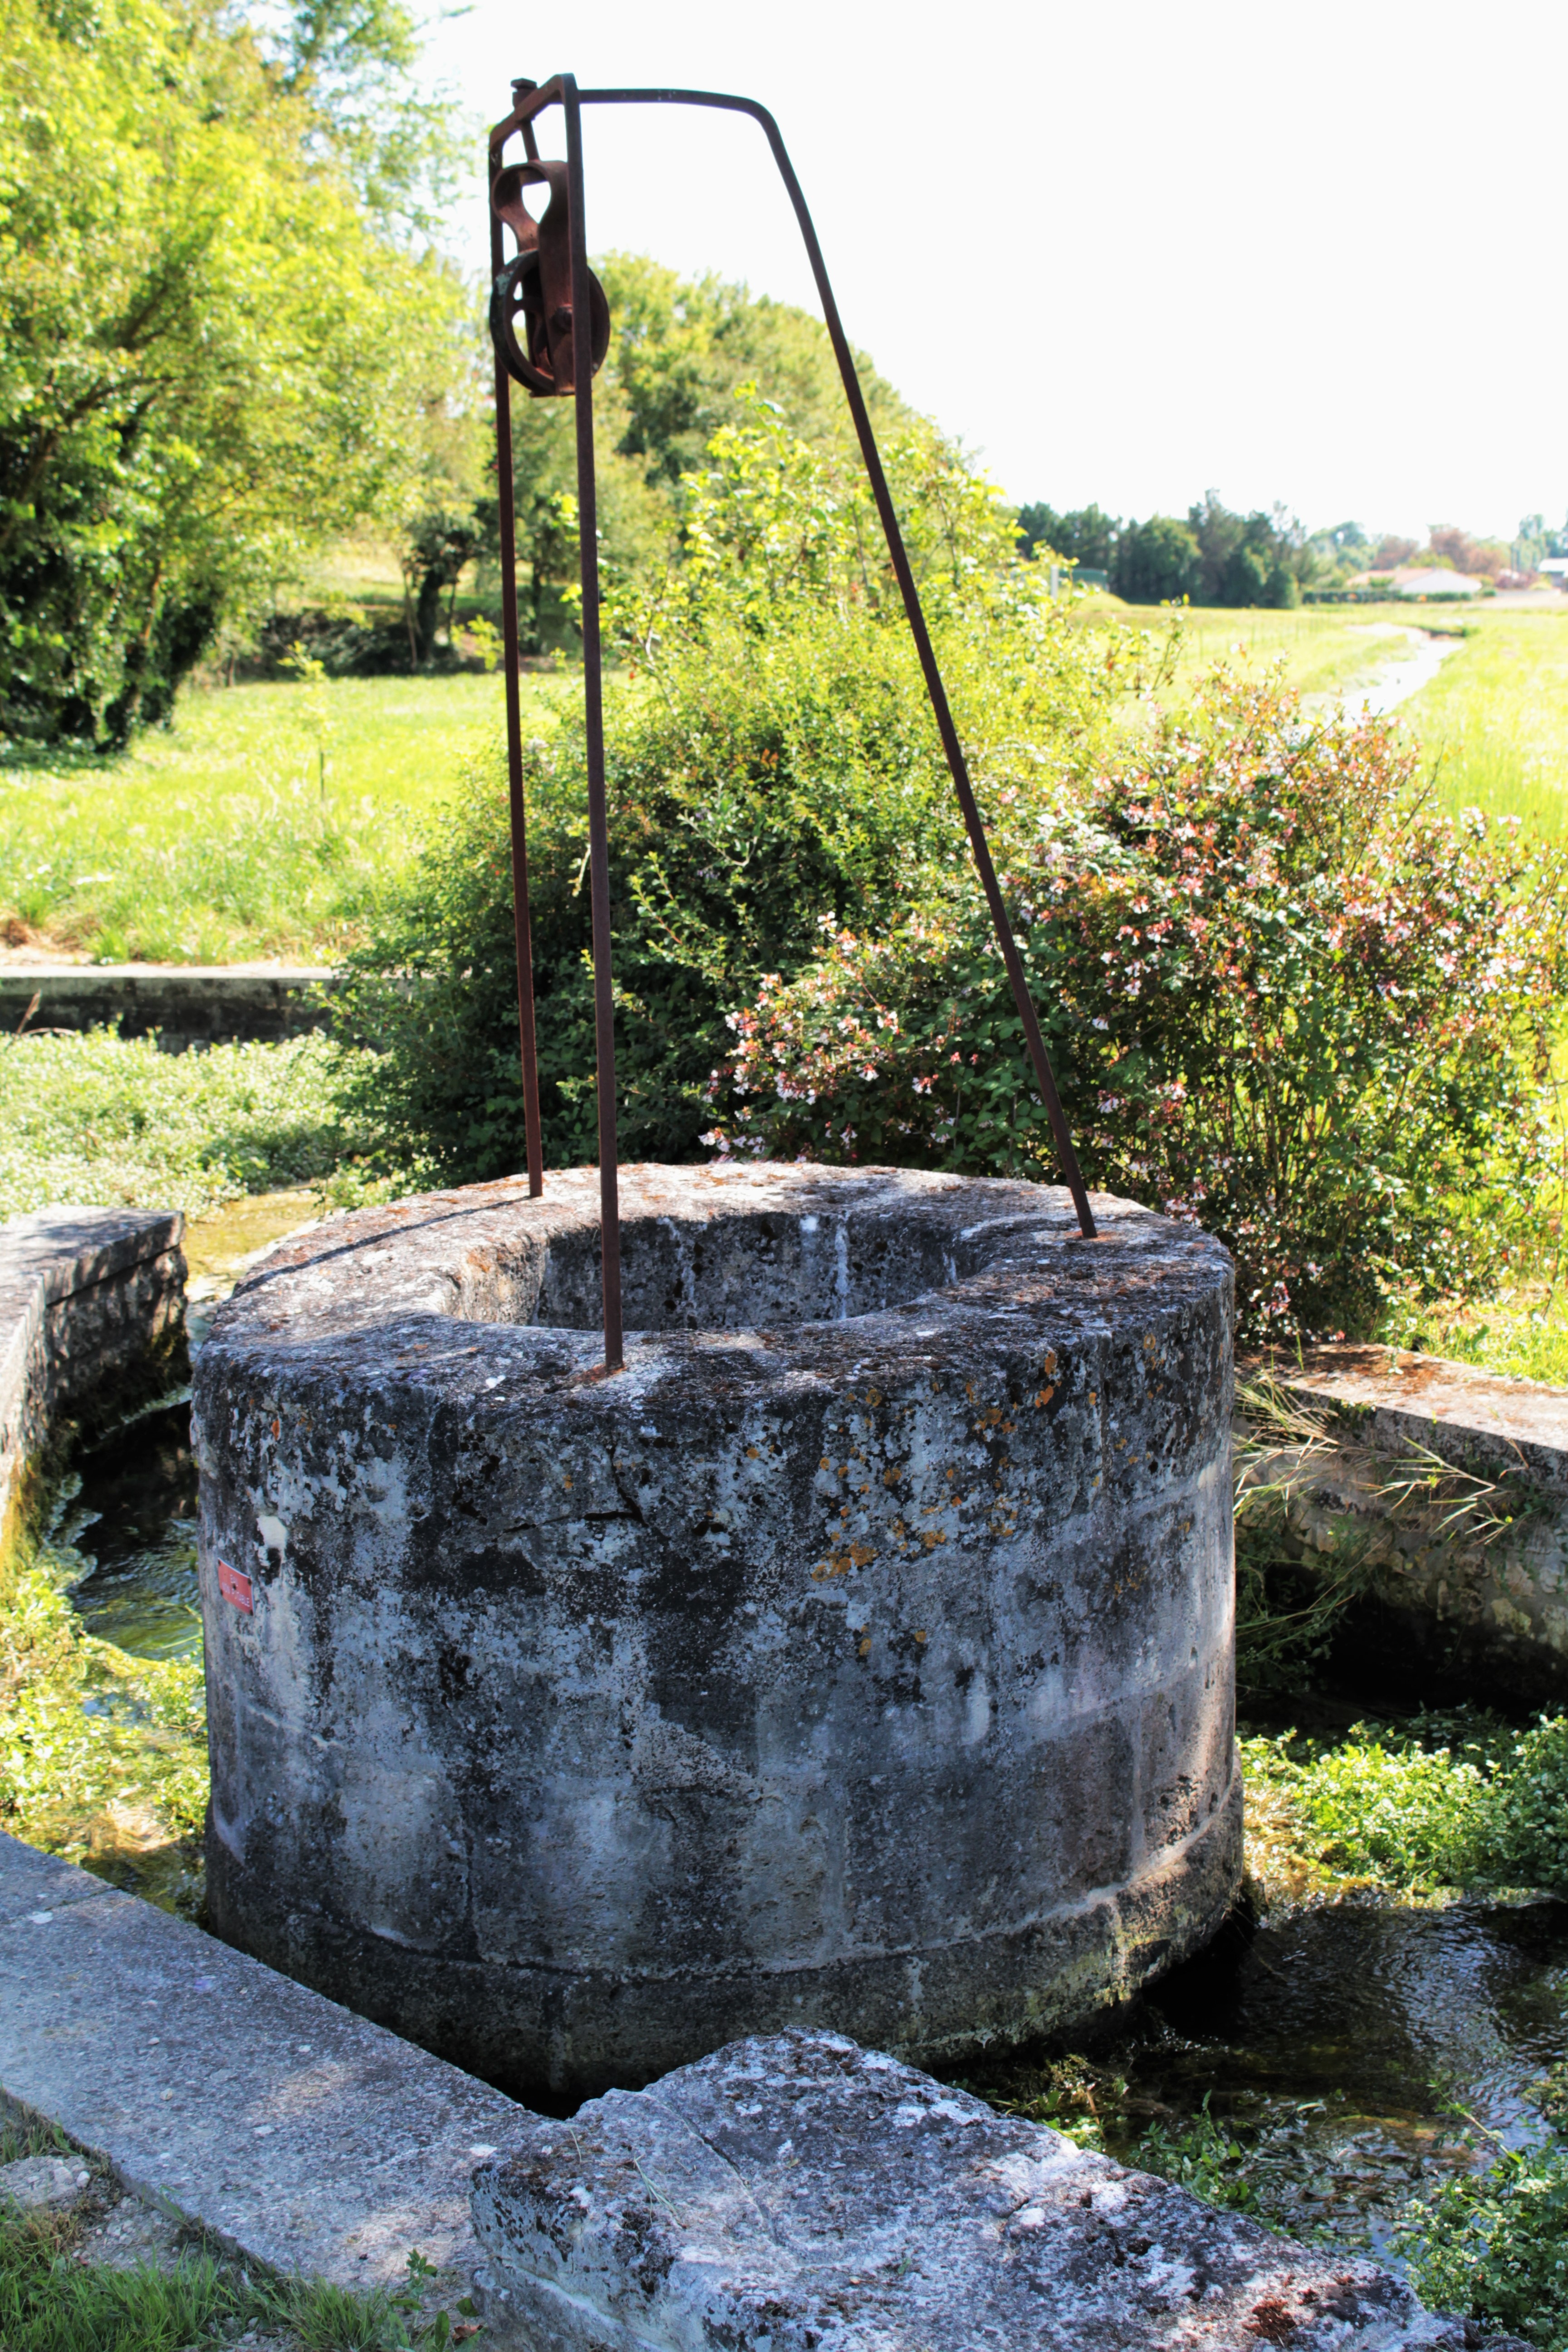
water, pond, france, garden, well, pulley, pre, water feature, charente, stone well, former wells, the farms, man made object